Clifford Sadlier

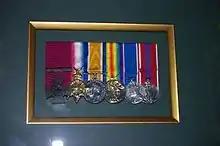
Sadlier's medals on display in St Georges Cathedral, Perth

Sadlier was invalided to Australia on 24 August 1918 and was discharged on 4 March 1919. He returned to Western Australia living at Busselton and for some years was State Secretary of the Returned and Services League of Australia.